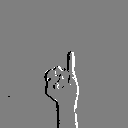
ASL letter: i